Concheros

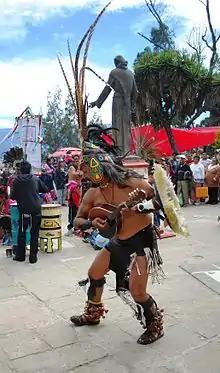
Dancer with mandolin at Amecameca

Many Conchero (and Azteca) groups are located in and around Mexico City. But there are many, large and important groups in Querétaro (the birthplace of La Danza Conchera/Chichimeca/Azteca), Guanajuato, Jalisco (especially near Zapopan), Hidalgo, Morelos, Michoacán, Zacatecas, and as far north as Chihuahua. The dance sacred space of Mexico City reflects the older Otomí and Chichimeca space of Querétaro. Sacred sites like "La Peña de Bernal, Tequizquiapan, and others, marked out the eight ritual directions of ancestor worship and annual cleansing. Today, because many "Azteca" dancers do not know the deep historical roots of La Danza Conchera in Querétaro and Guanajuato, the four cardinal markers of Conchero time and space are seen from the lens of the dwellers of Mexico City. This is because the dancers favor the loci of Mexico's cultural or historical memory (Imperial and powerful Mexi'ca emperors; vast rich and splendorous colonial monuments; and the golden memories of the 1910 Mexican revolution and its muralists) as well as for religious reasons. Most people first see Conchero dancers in the main square of Mexico City, called the Zocalo. The groups that dance in the Zocalo are usually groups that do not have deep trans-generational roots in La Danza Conchera, or that are dancing for tourists donations. Most mesas dance there only occasionally, generally for political events or historical/civic events linked to Aztec cultural icons. The Zocalo has also been a popular area since the 1990s for learning the dance in a non-ritual situation. It is important because the Zocalo is important to Mexico's political and cultural identity as it marks the historical center of Mexico City and the center of the Aztec city-state of Tenochtitlan . Another important site in the city is Tlatelolco, especially on July 15, the day of Saint James.